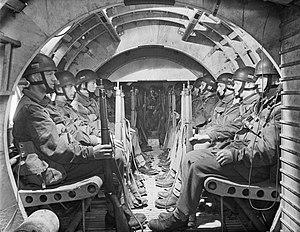
Royal Air Force Flying Training Command, 1940-1945. Des soldats aéroportés assis à l'intérieur d'un Airspeed Horsa, de l'Unité de conversion sur planeur lourd à Brize Norton, dans l'Oxfordshire, prêts à décoller.
L'Opération Deadstick était le nom de code donné à une opération des troupes aéroportées de la British Army, menée pendant les premières heures du 6 juin 1944, dans le cadre du débarquement allié en Normandie pendant la Seconde Guerre mondiale. L'objectif était de capturer intacts deux ponts en Normandie, qui enjambaient l'Orne et le Canal de Caen, représentant les uniques voies de sortie vers l'est pour les forces britanniques à partir de leur débarquement sur Sword Beach. Les rapports des services de renseignement déclaraient que les deux ponts étaient fortement défendus par les Allemands et étaient déjà câblés et préparés pour une démolition contrôlée. Une fois capturés, les deux ponts devaient être tenus et défendus contre n'importe quelle contre-attaque, jusqu'à ce que la force d'assaut soit relevée par les commandos et l'infanterie, en progression depuis la zone de débarquement britannique.